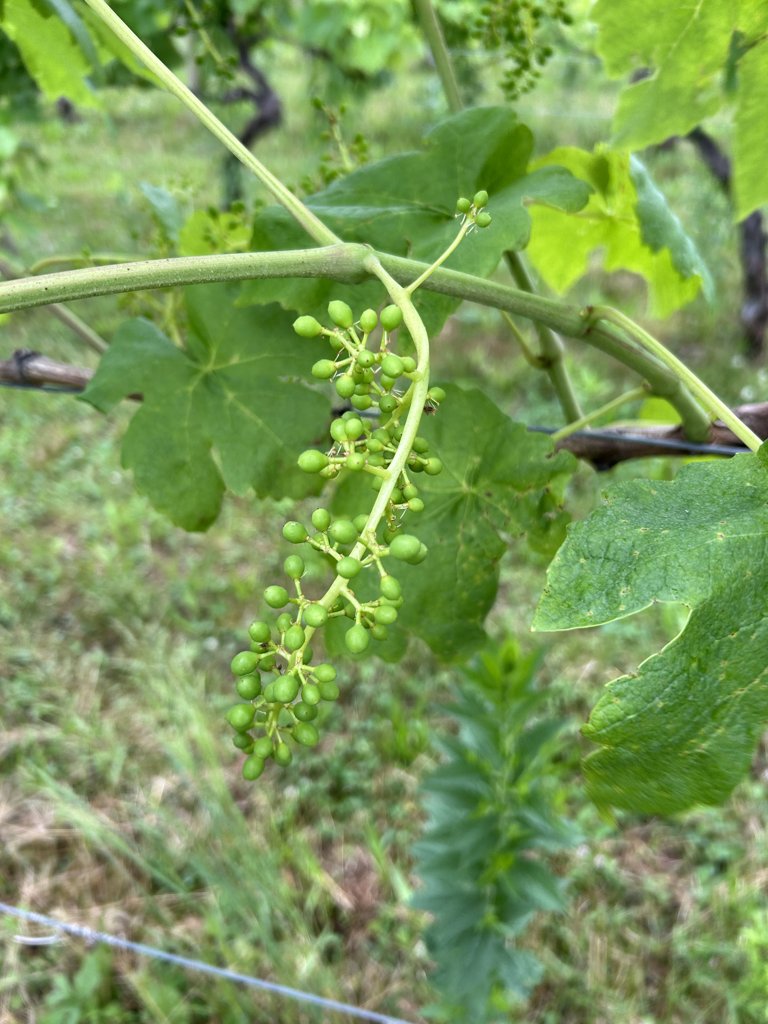
Berries visible: 88
Grape clusters: 1